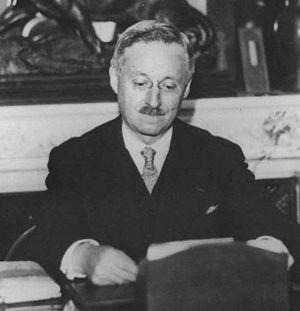
Victor Pierre LE GORGEU chez lui dans on bureau
à Brest : Marc Kerzual, écrivain français.